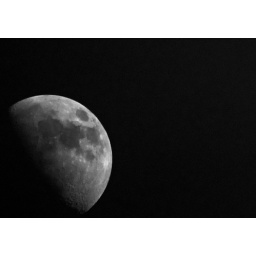
Actually taken in the daylight - converted to black and white using a blue filter to turn the blue sky to pure(ish) black